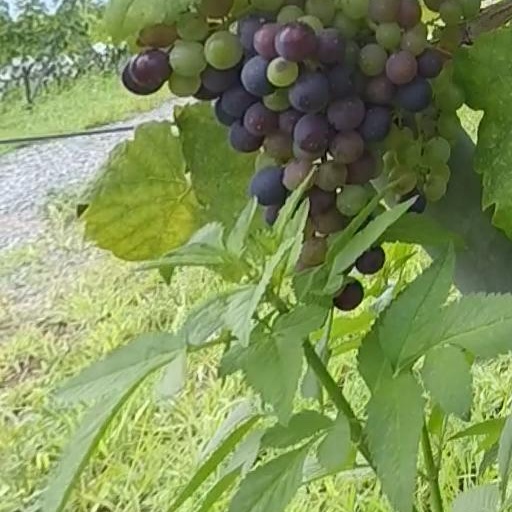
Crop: grape